Norman Dorsen

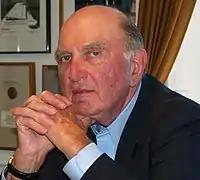
Dorsen in 2007

Norman Dorsen (September 4, 1930 – July 1, 2017) was the Frederick I. and Grace A. Stokes Professor of Law and Co-Director of the Arthur Garfield Hays Civil Liberties Program at the New York University School of Law, where he specialized in Constitutional Law, Civil Liberties, and Comparative Constitutional Law. Previously, he was president of the American Civil Liberties Union, 1976–1991. He was also president of the Society of American Law Teachers, 1972–1973, and president of the U.S. Association of Constitutional Law in 2000.